Glycogenin

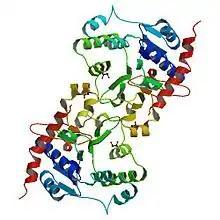
Glycogenin structure (from rabbit).

Glycogenin is an enzyme involved in converting glucose to glycogen. It acts as a primer, by polymerizing the first few glucose molecules, after which other enzymes take over. It is a homodimer of 37-kDa subunits and is classified as a glycosyltransferase.